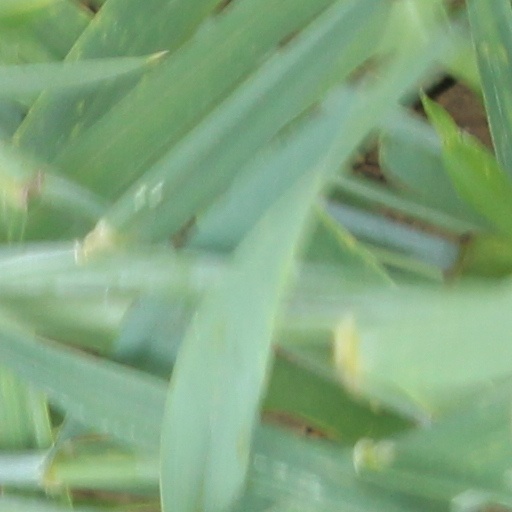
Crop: wheat